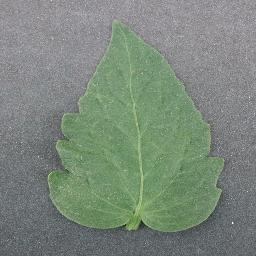
Label: Tomato___healthy